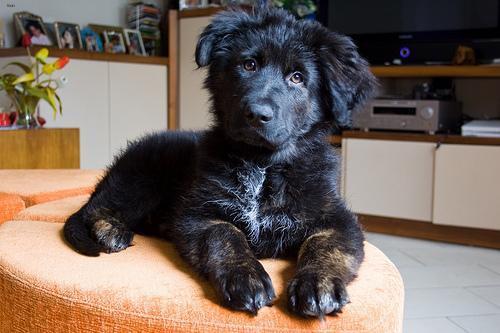
newfoundland